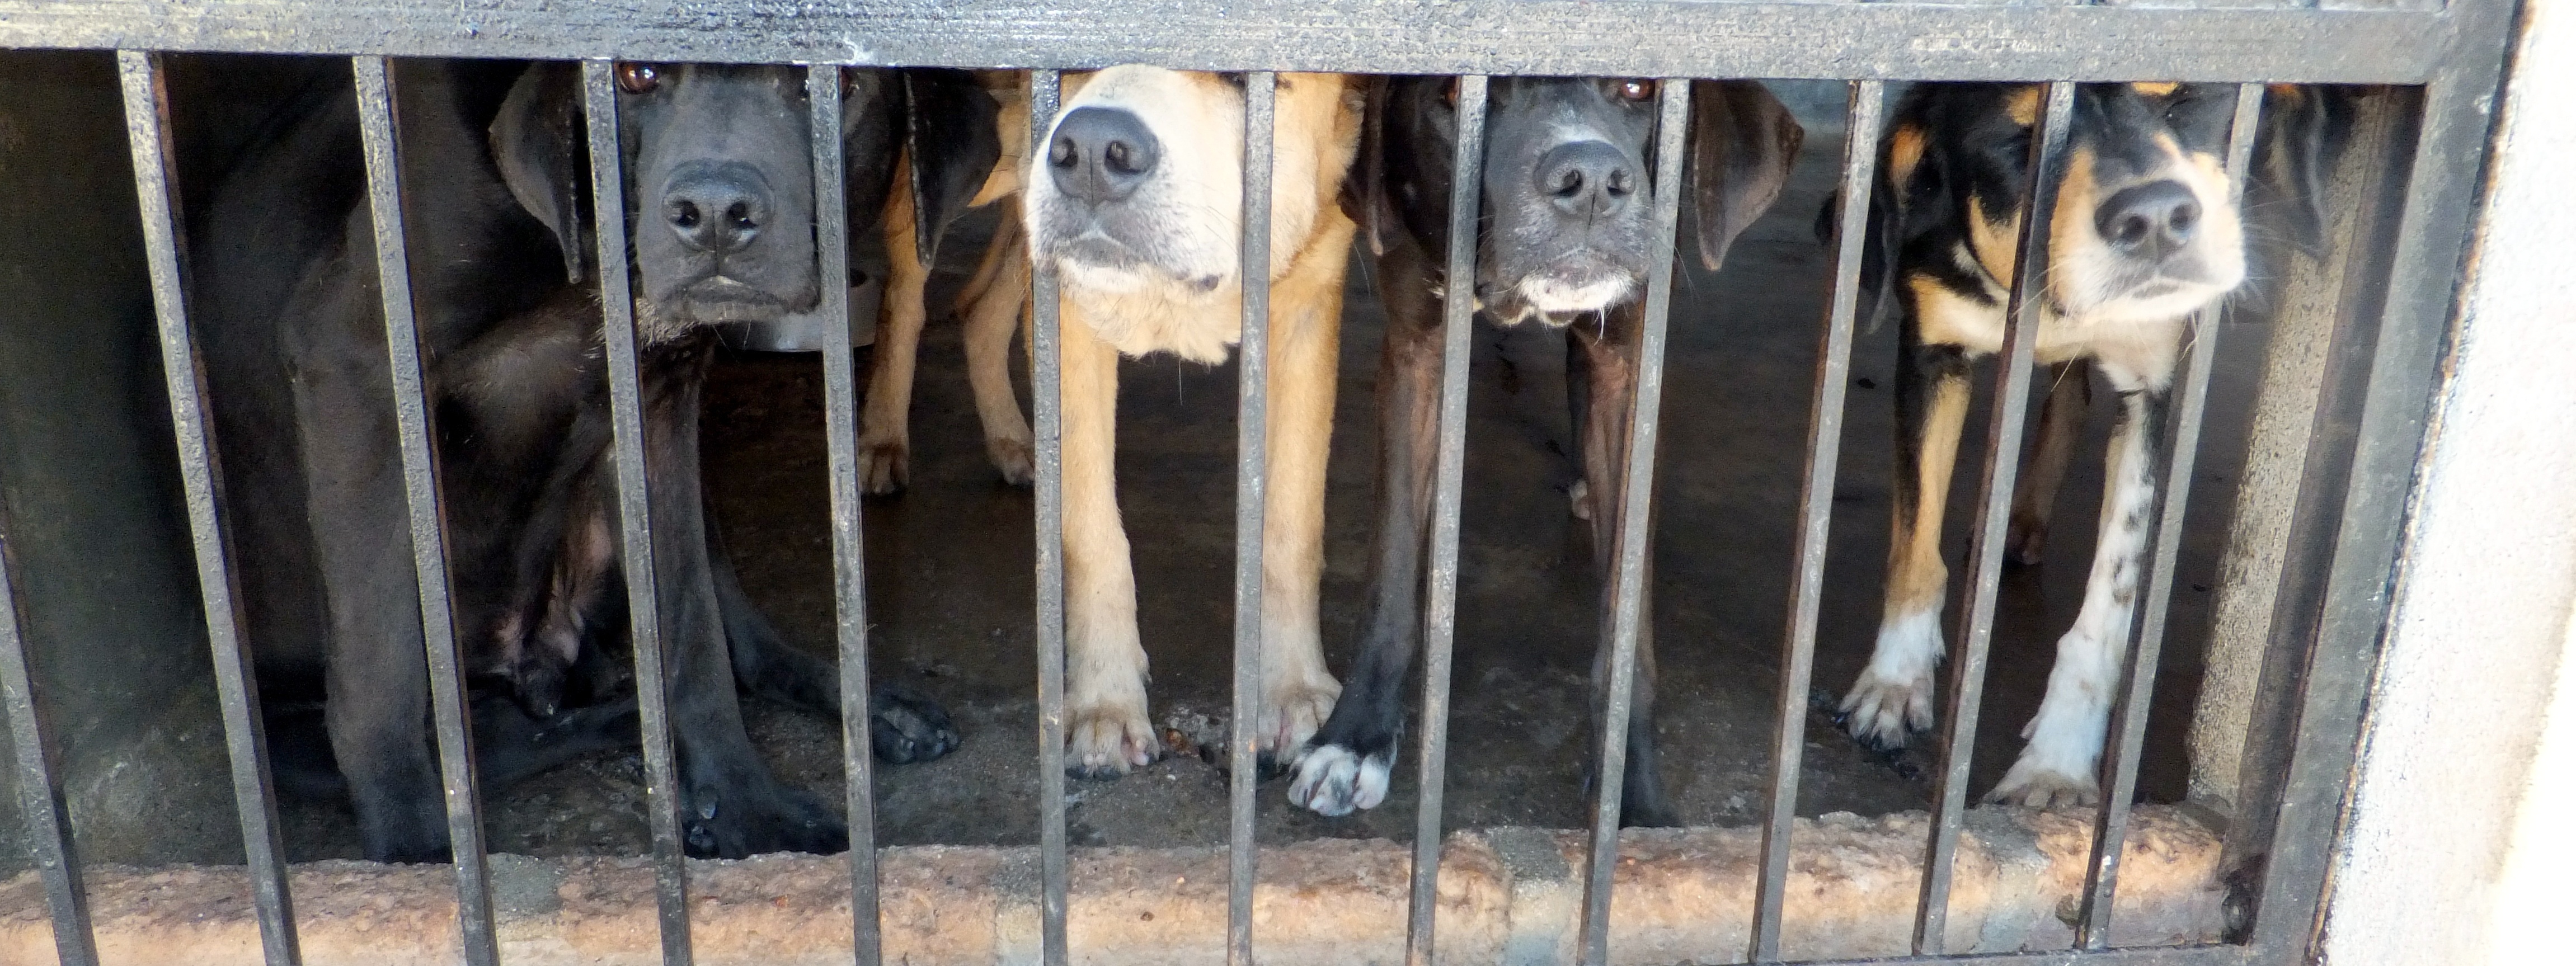
cage, sad, dogs, pound, animal shelter